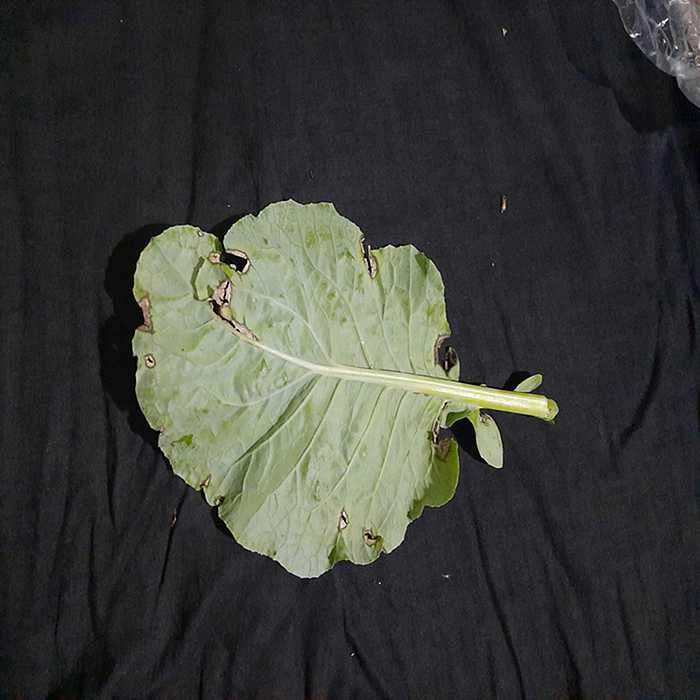
Plant: Cauliflower
Label: Downy mildew